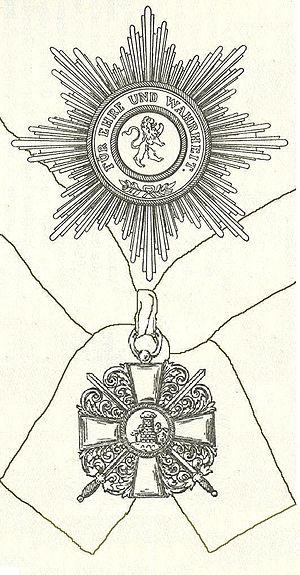
Le nom de l'article peut être représenté comme Ordre du Lion de Zähringer avec le caractère ä.